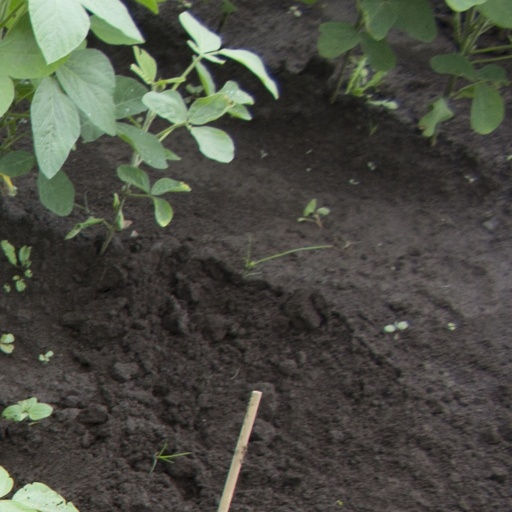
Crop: soybean